Anarchism in Brazil

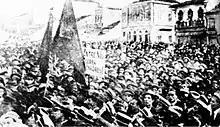
Workers gathered at Praça da Sé, in São Paulo, during a May 1 demonstration in 1919

In Rio Grande do Sul, significant movements were triggered in Porto Alegre and Pelotas. In the capital of Rio Grande do Sul, the general strike broke out between the end of July and the beginning of August. Following the example of what happened in the capital of São Paulo, a Popular Defense League was formed, composed of anarchists experienced in the union struggle, such as Cecílio Villar and , and by some emerging leaders, such as Abílio de Nequete. The League launched a manifesto to the people and workers, with a list of specific demands, such as the increase in workers' wages, and general demands for the entire population, such as the decrease in the price of food, tram passes and the installation of free markets in working-class neighborhoods. Porto Alegre workers promoted a massive mobilization that paralyzed the city from July 31 to August 4, 1917, when Borges de Medeiros received a League commission at the Government Palace, committing himself to take measures to control the food prices and increase the pay of workers at the service of the state, in what they expected to be followed by businessmen. In Pelotas, the strike occurred between the 9th and 17 August, and a Popular Defense Commission was formed. The occurrence of conflicts during the strike caused the state government to send the Chief of Police to mediate the conflict, and the stoppage ended with a positive balance for the workers.